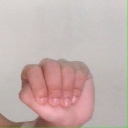
अक्षर: ठ